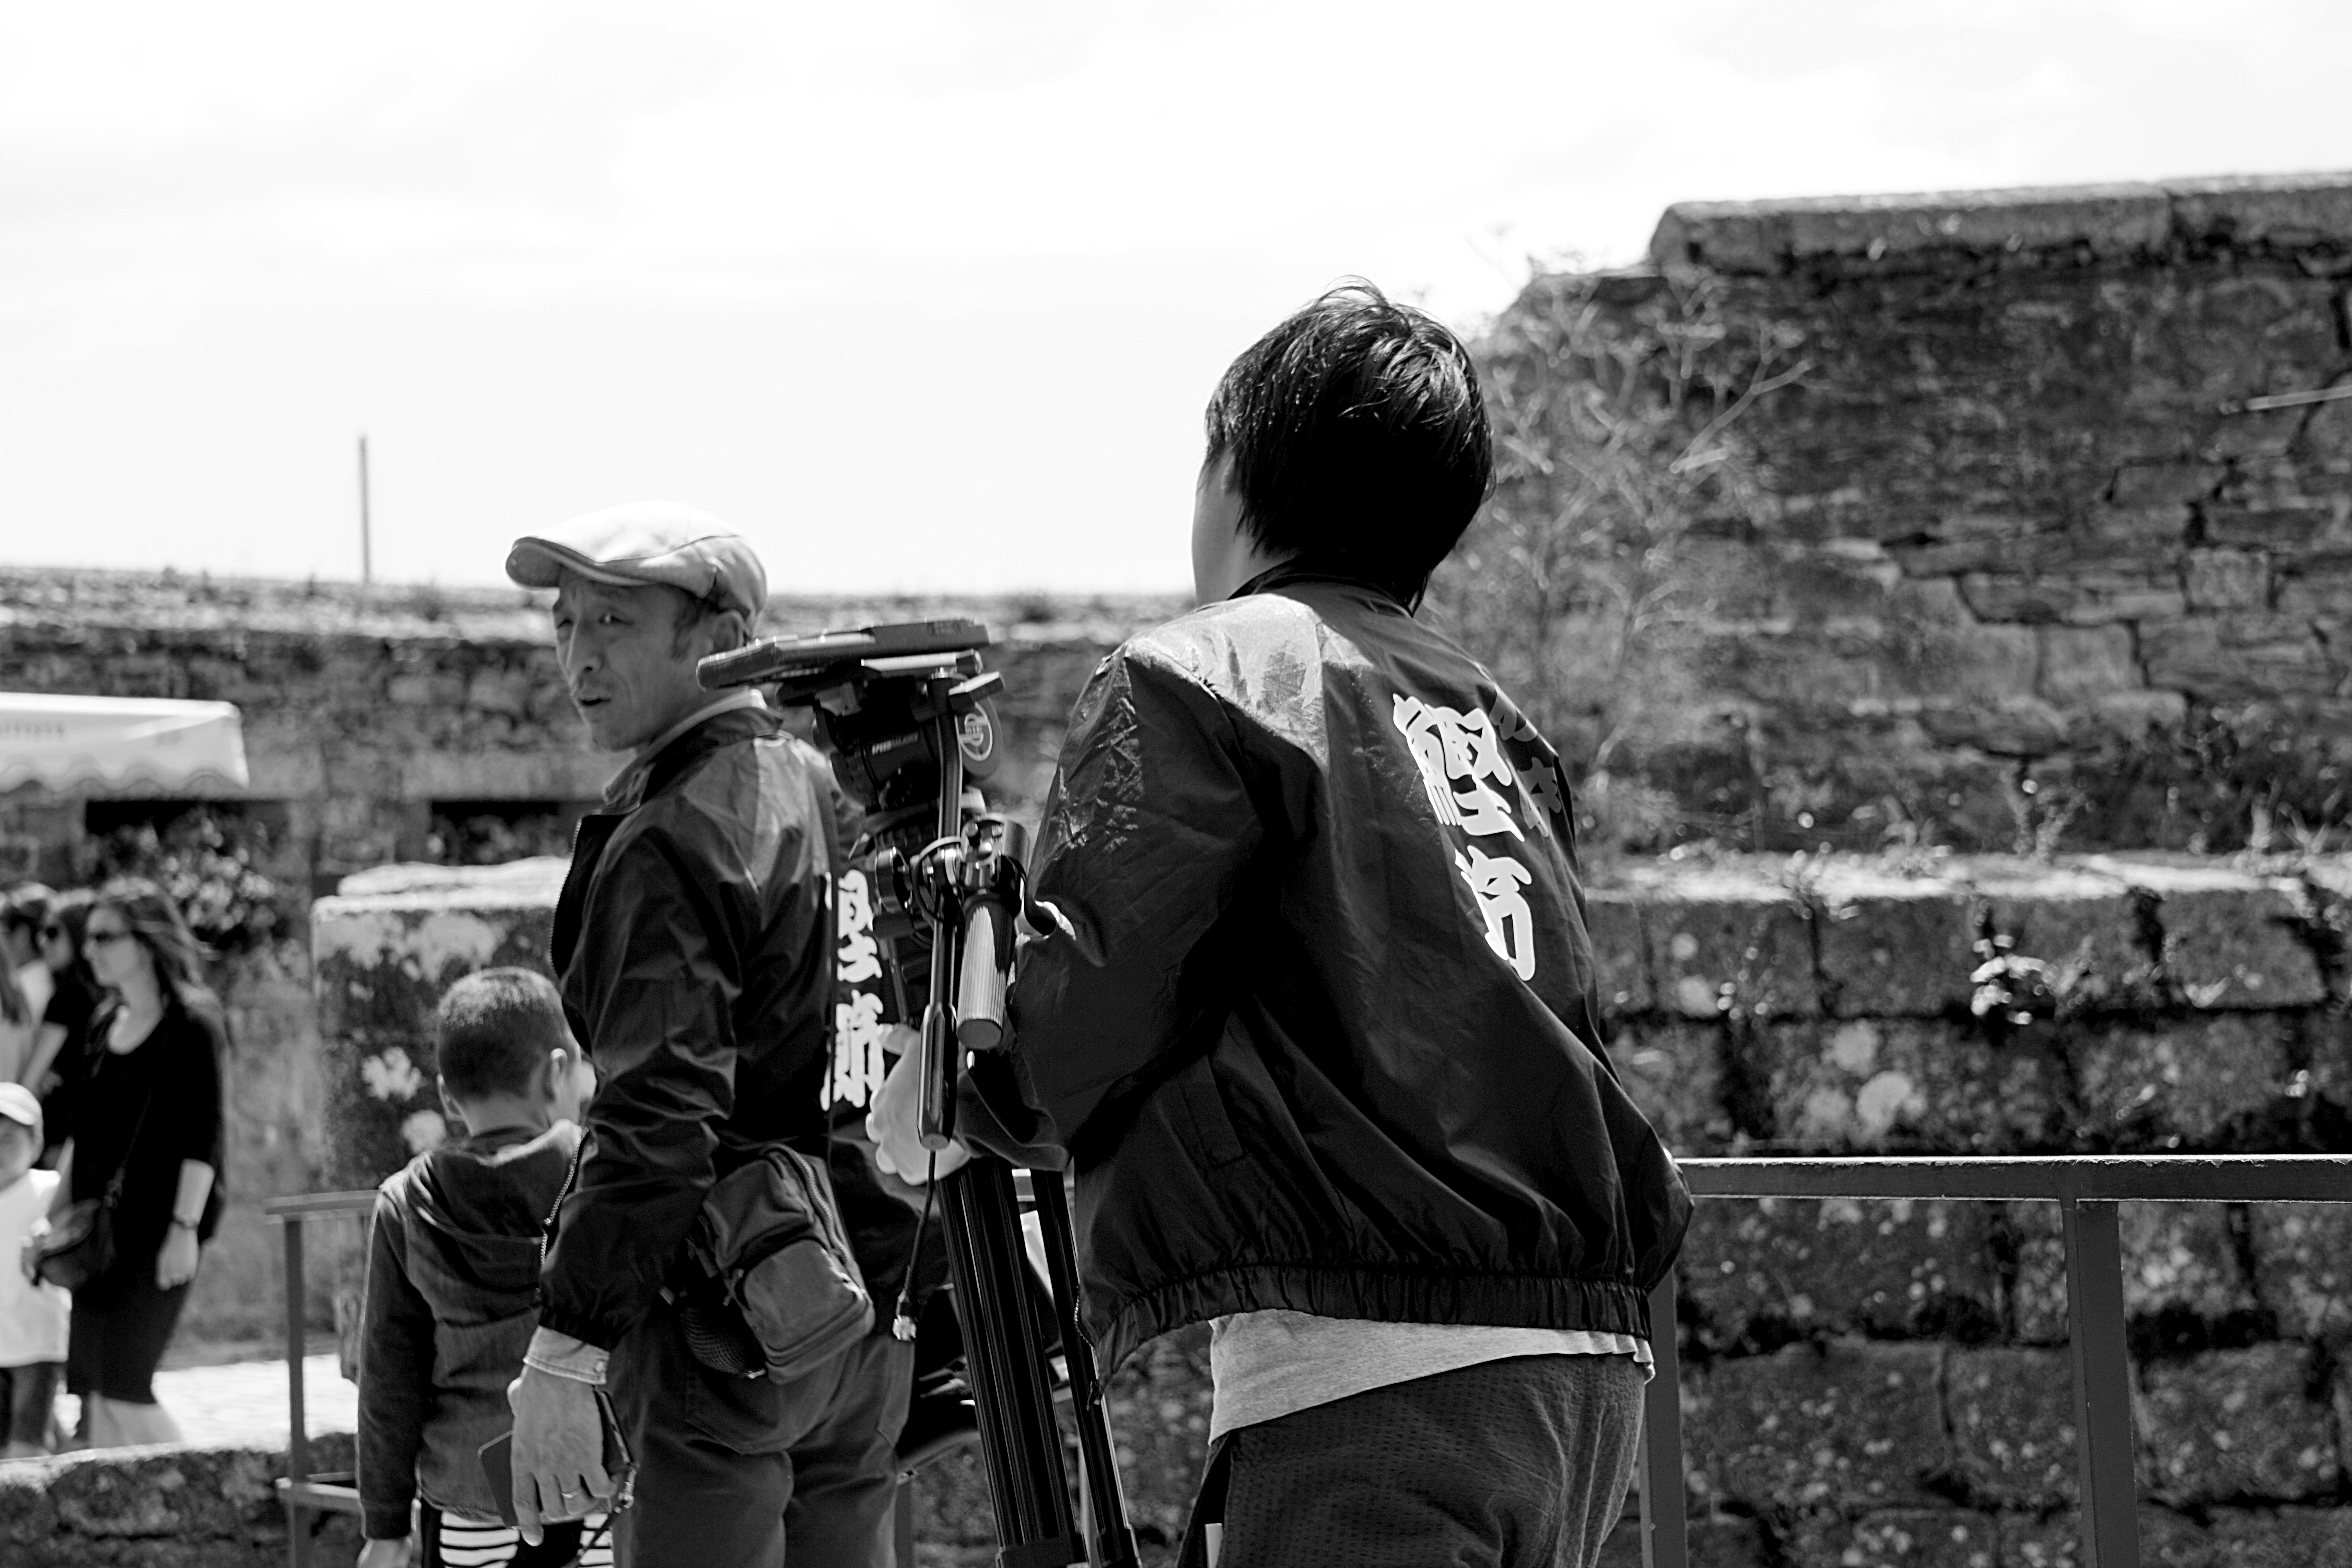
person, black and white, people, boy, military, soldier, black, monochrome, jacket, outdoors, men, filming, photograph, uniform, wear, adult, cameraman, reporter, stone walls, monochrome photography, militia